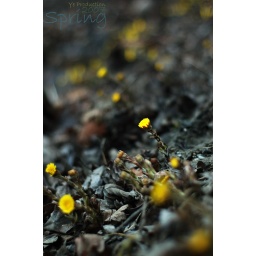
some spring flowers under the bridge